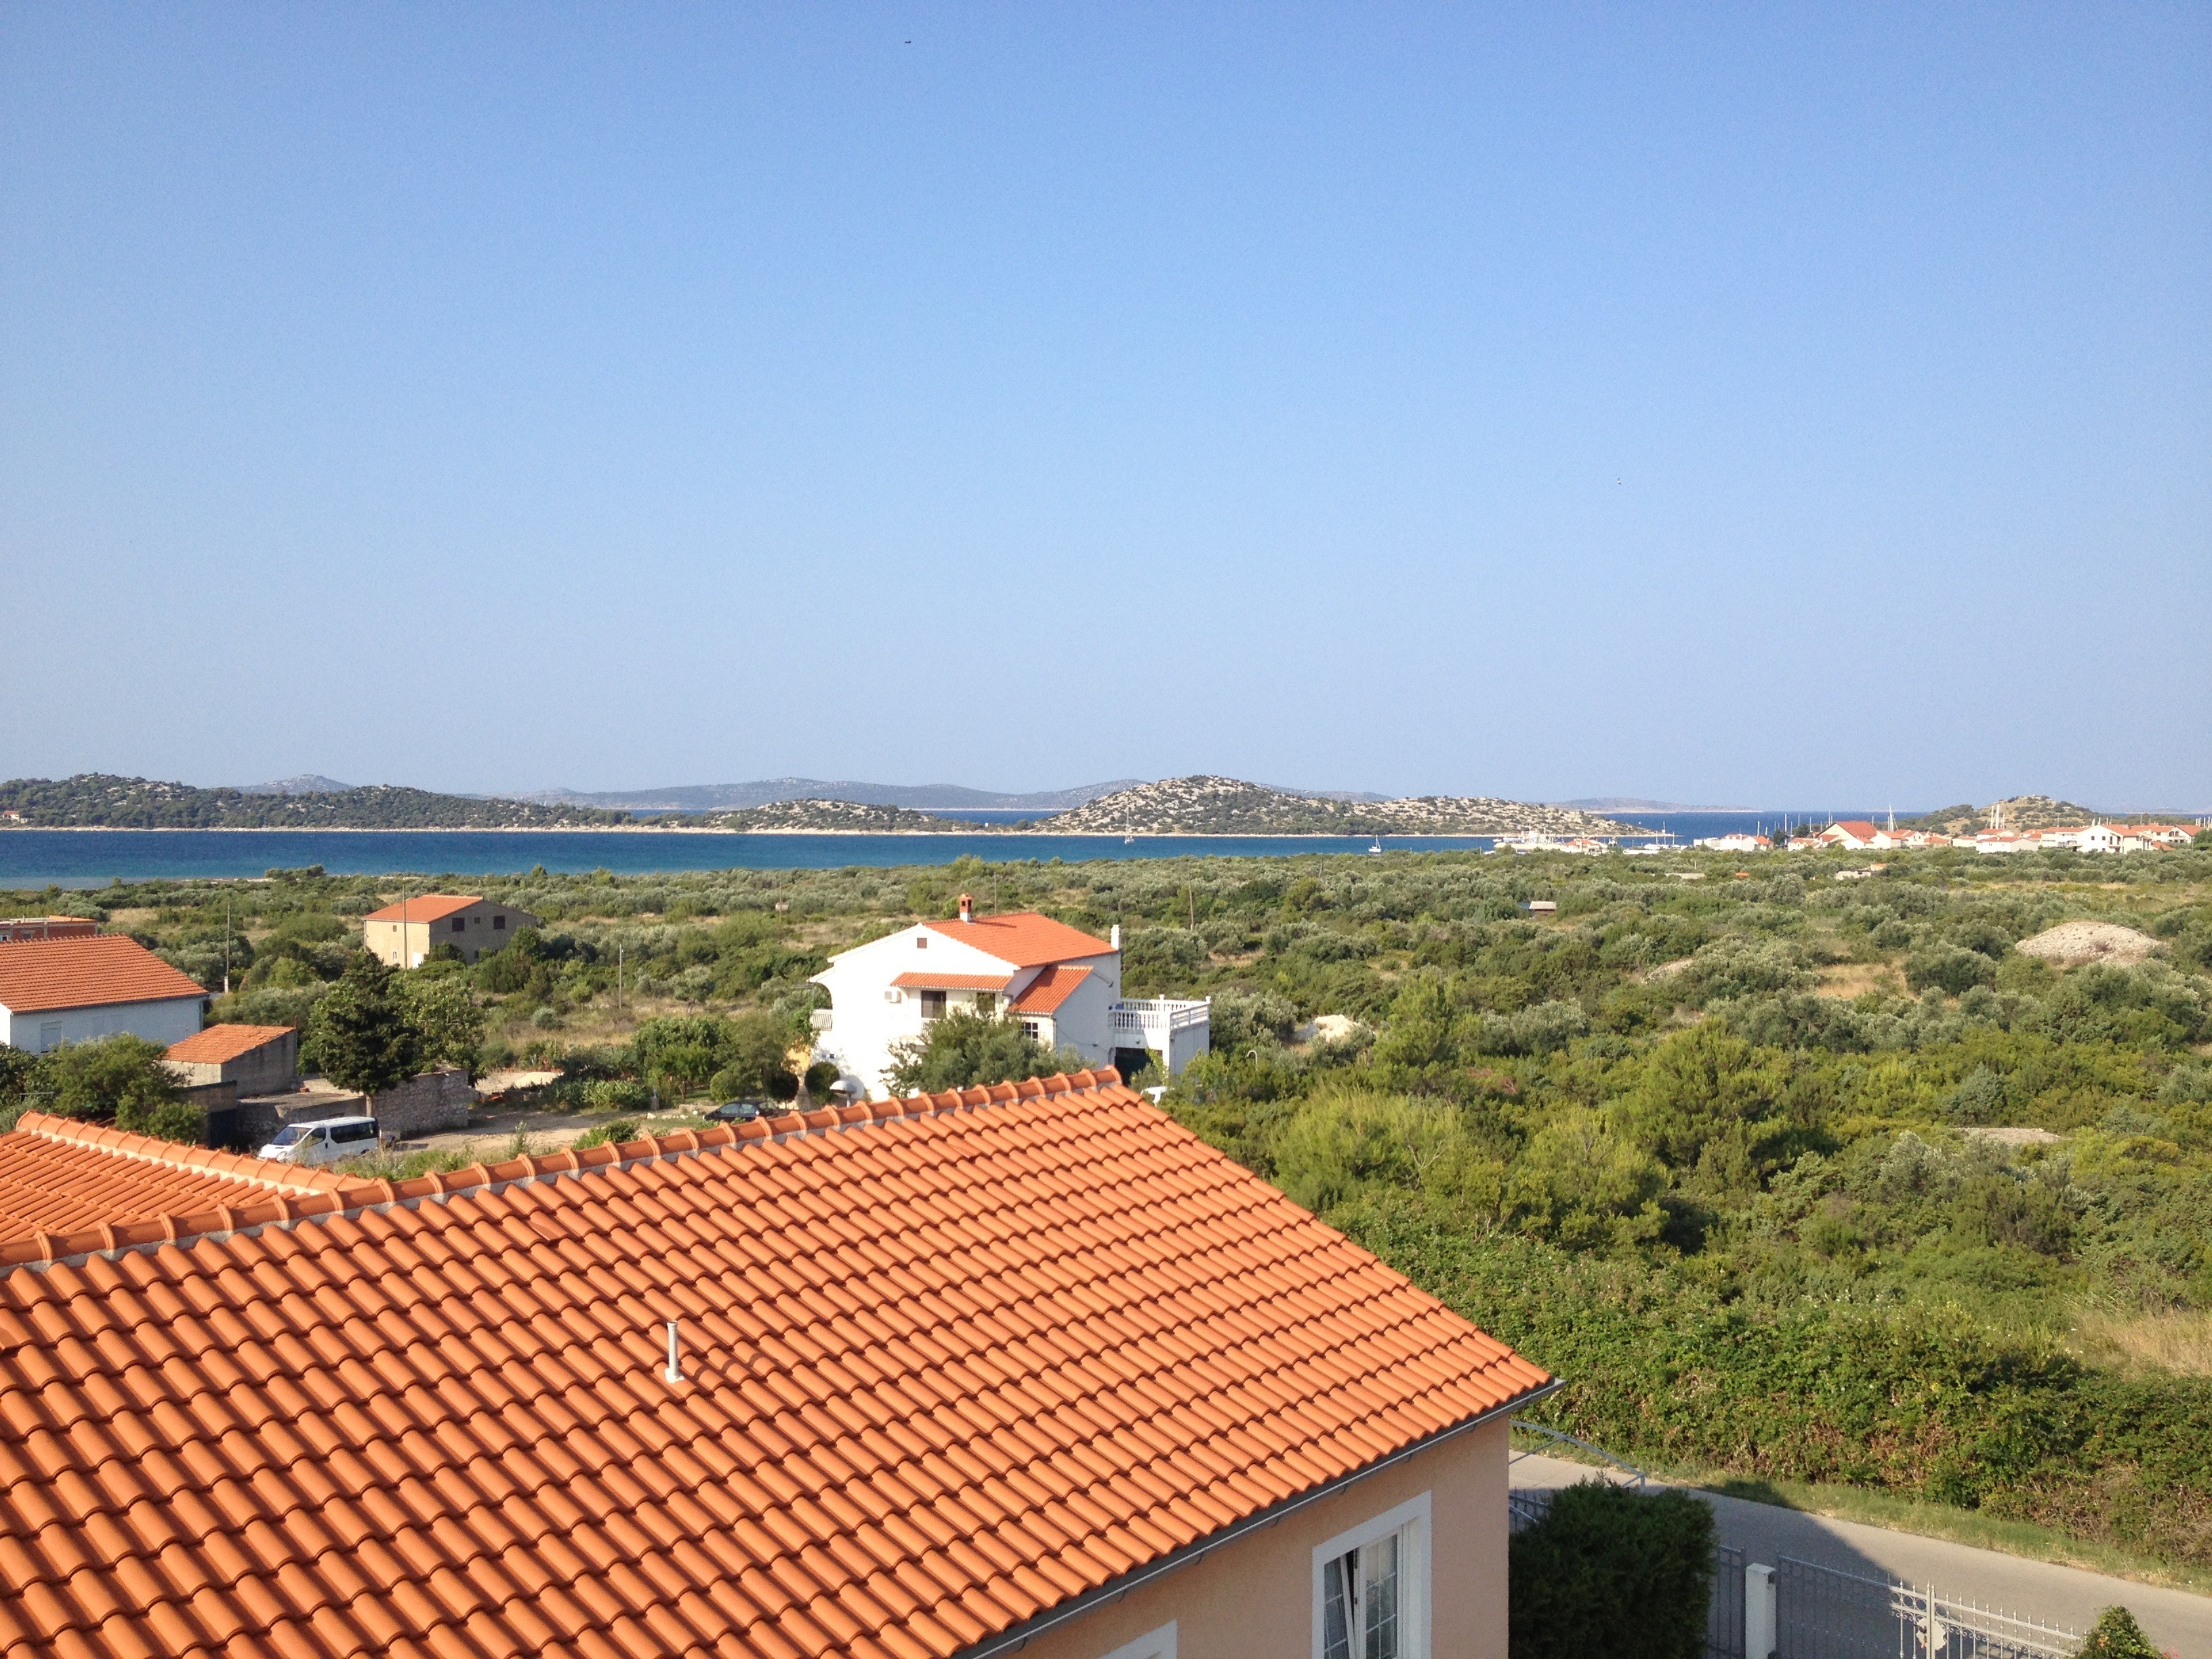
sea, roof, vacation, property, croatia, wires, rural area, residential area